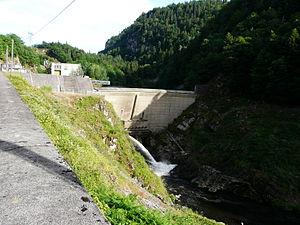
Le barrage de Vaussaire sur la Rhue, entre les communes Champs-sur-Tarentaine-Marchal à gauche et Saint-Étienne-de Chomeil à droite
La Rhue, également appelée Grande Rhue, mais aussi ruisseau de Clamouze ou ruisseau d'Entraigues dans sa partie amont, est une rivière française du Massif central, affluent de la Dordogne en rive gauche.
Saint-Étienne-de-Chomeil est une commune française située dans le département du Cantal, en région Auvergne-Rhône-Alpes.